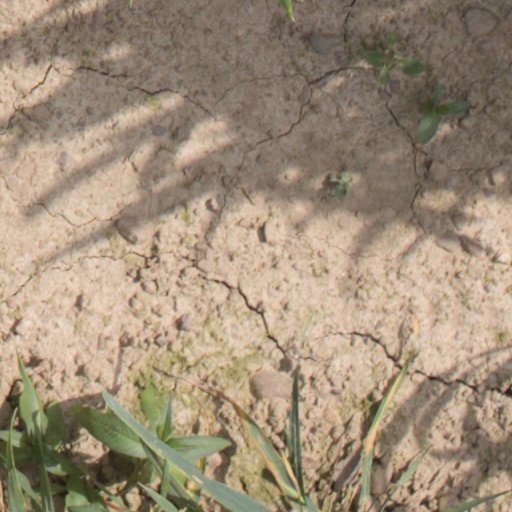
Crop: wheat